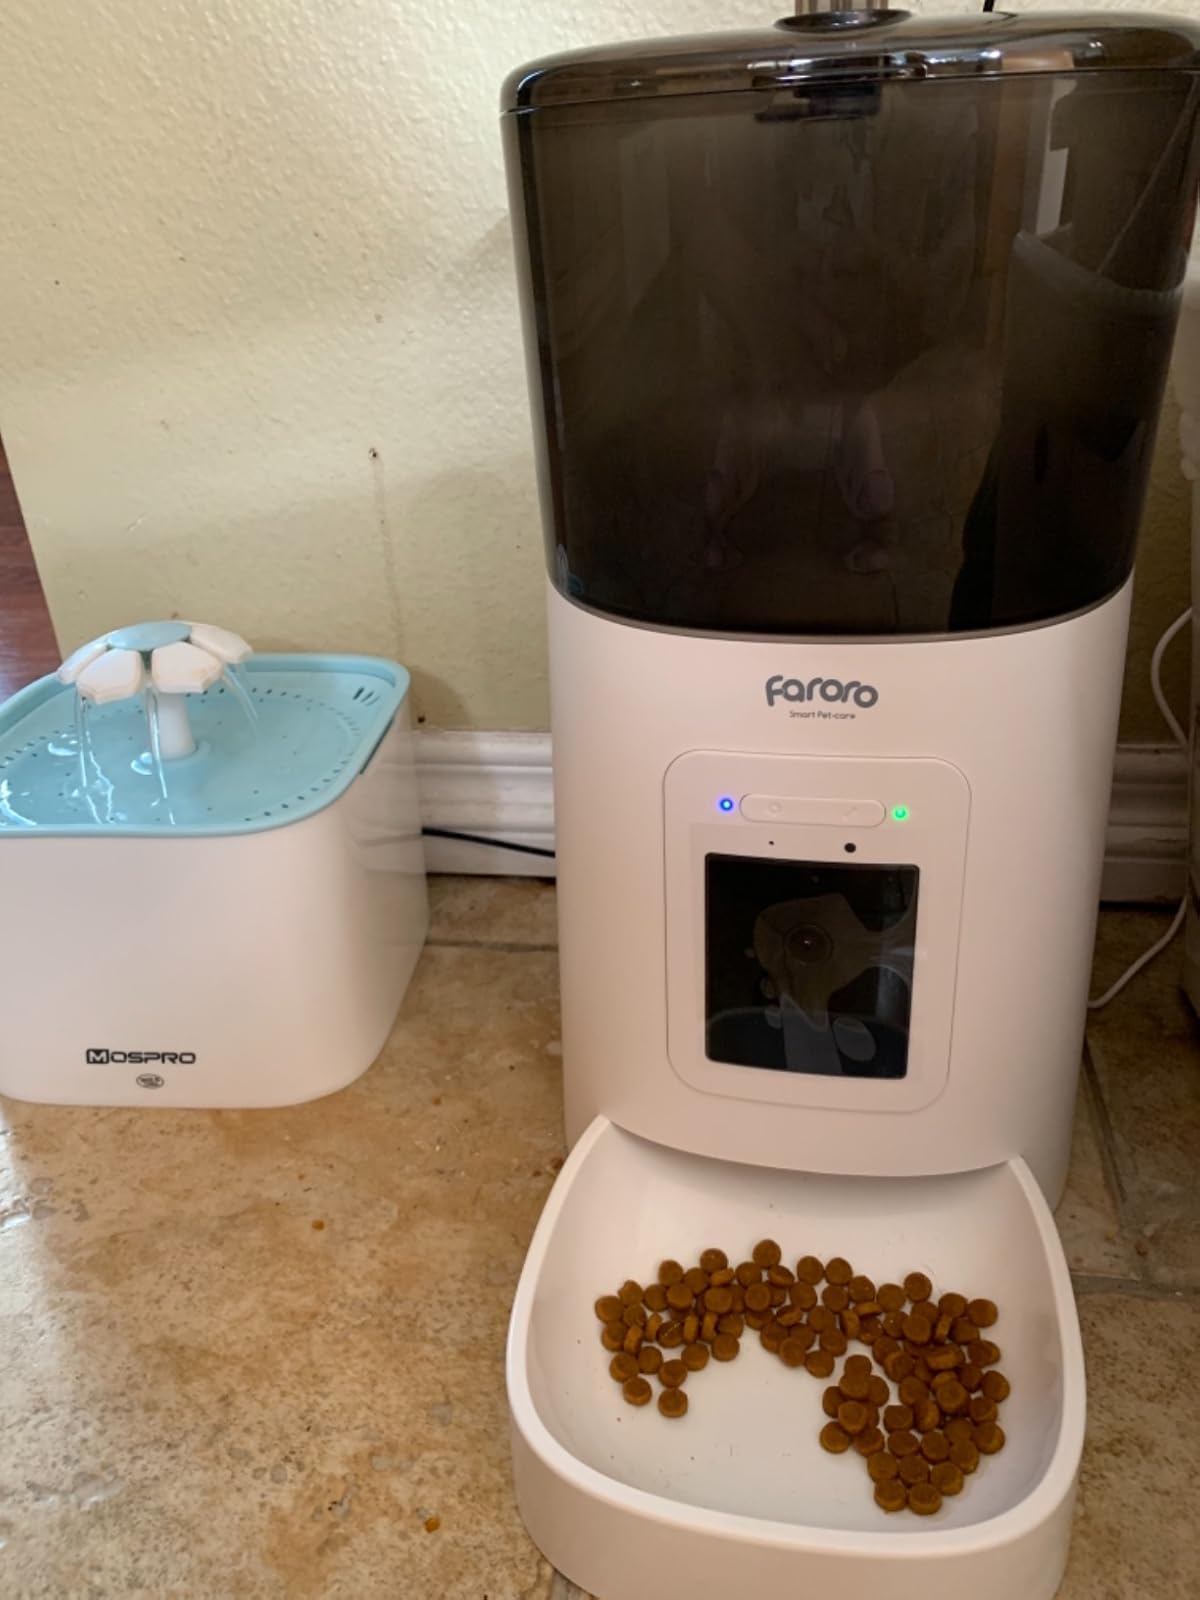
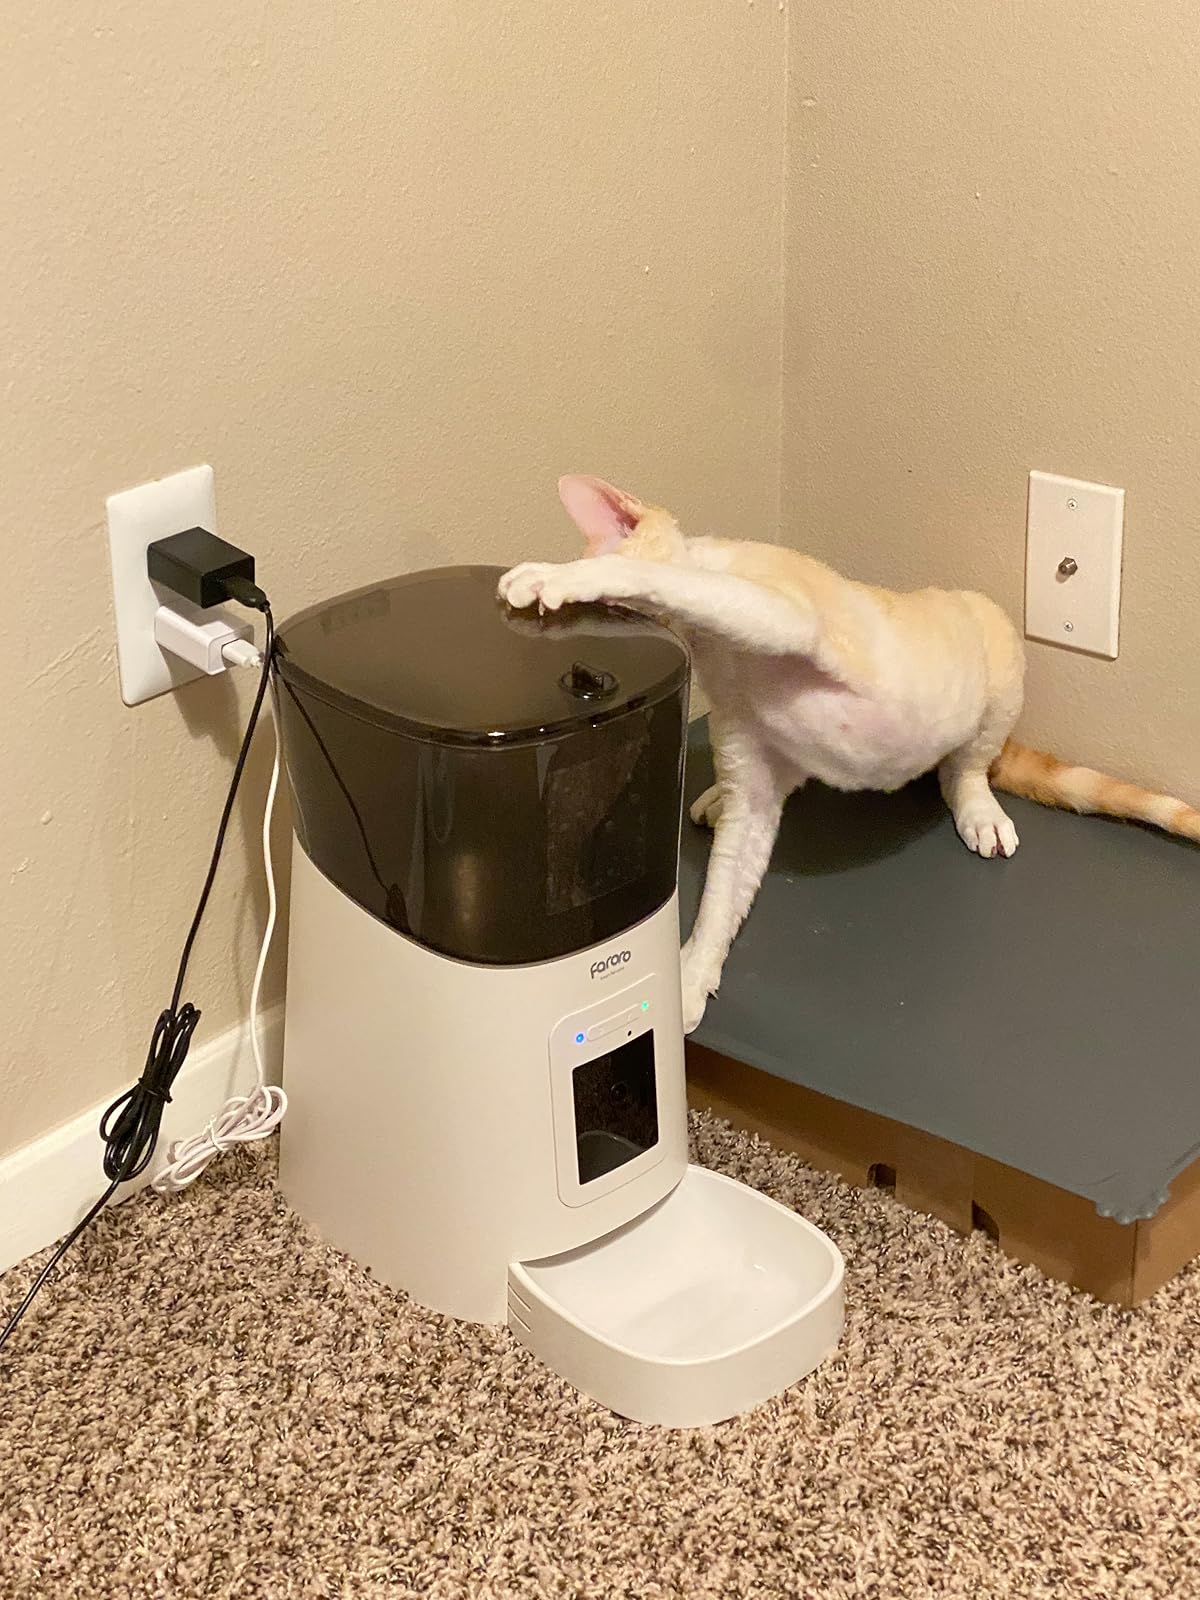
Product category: items_feeder
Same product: yes